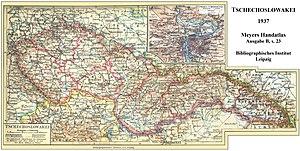
Les Houtsoules sont une population montagnarde ukrainienne vivant essentiellement dans la chaîne des Carpates ukrainiennes, ainsi que dans les régions proches montagneuses de Bucovine du nord.
La République houtsoule est un État ukrainien d'une durée de six mois, formé en 1919 dans l'actuel oblast de Transcarpatie. Par métonymie, on a aussi donné ce nom à l’Ukraine carpatique proclamée à nouveau en Ruthénie le 15 mars 1939, mais qui n'a duré qu'une journée. Ce nom fait référence aux Houtsoules, habitants ukrainiens de cette partie des Carpates et des piémonts avoisinants, également appelés Rusyns ou Ruthènes.
La République tchécoslovaque, a posteriori précisée Première République, est le régime qu'a connu la Tchécoslovaquie entre sa création en 1918 et l'annexion des Sudètes par l'Allemagne nazie à la suite des accords de Munich en 1938. Elle est précédée de l'Autriche-Hongrie et suivie de la Seconde République tchécoslovaque, bref intermède encore démocratique qui dure du 1ᵉʳ octobre 1938 au 15 mars 1939, avant que ne soient instaurés le protectorat de Bohême-Moravie et la République slovaque.